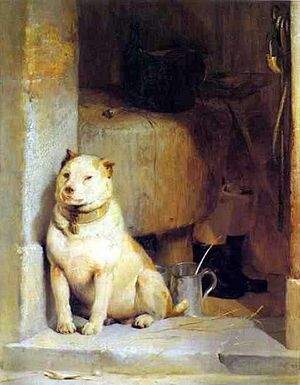
Dyremaleri
Low Life Edwin Landseer
Dyremaleri har fremstillingen af dyrelivet til hovedformål. Medens fremstillinger af dyr naturligvis træffes hyppig i hedensk og kristen Oldtid, og dyrebilledet spiller en ikke ringe rolle i Middelalderens kunst i kirkens kalkmalerier, i miniaturer med videre, er det dog først i nyere tids kunst, at vi træffer det egentlige dyremaleri, dyremaleri som speciale.